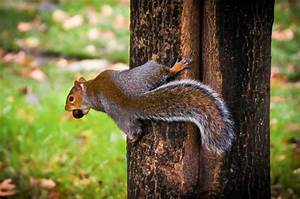
Label: scoiattolo